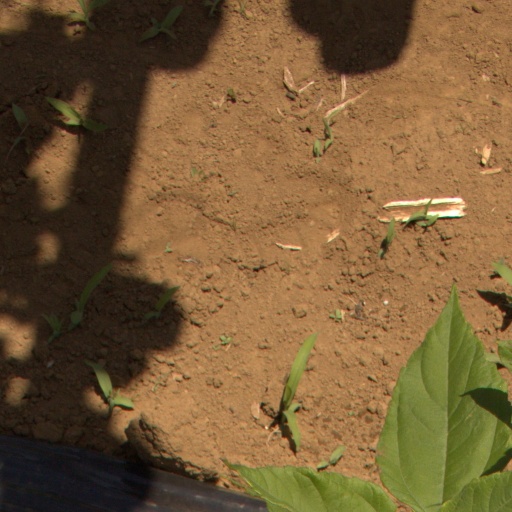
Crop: Jerusalem artichoke